Bangladesh Cricket Board

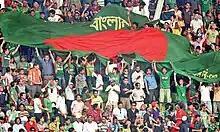
Supporters of Bangladesh cricket team in the gallery of Sher-e-Bangla National Cricket Stadium

The Bangladesh Cricket Board was founded in 1972 as the Bangladesh Cricket Control Board. Its first constitution was drafted in 1976. The board changed its name, dropping "Control" from its title, in January 2007.